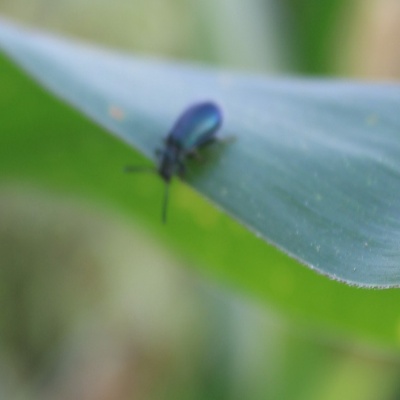
Crop: Maize
Condition: leaf beetle